Joseph Grinnell

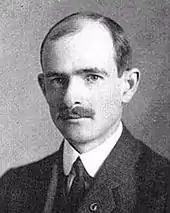
Joseph Grinnell in 1904.

Even though Joseph Grinnell found writing difficult, he put forth great effort to produce factual, precise writing. Author William Leon Dawson, wrote of Grinnell, "that some of his biographical sketches evince a keenness of insight, and bring out a wealth of first-hand information which mark him as potentially the foremost biographer of Western birds."